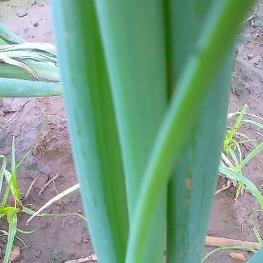
Crop: Onion
Condition: healthy-leaf